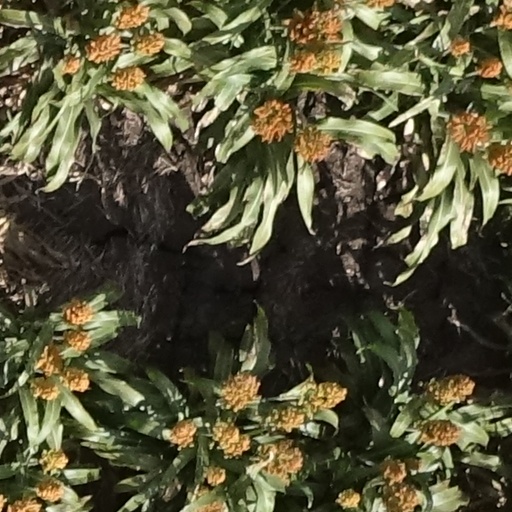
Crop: sorghum